Jonas season 2

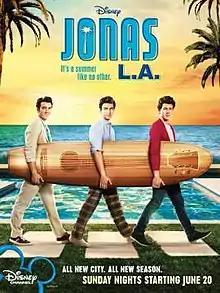
Season 2 poster

The second and final season of the television series "Jonas", rebranded Jonas L.A. for this season, aired on Disney Channel from June 20, 2010 to October 3, 2010, and included 13 episodes. It follows the five main characters of the series as they spend their summer vacation in Los Angeles after the Jonas' tour was over, a few months after the events of the first season.